India Fashion Week

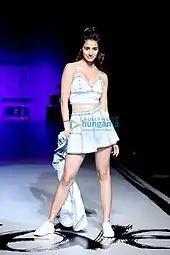
Beautiful

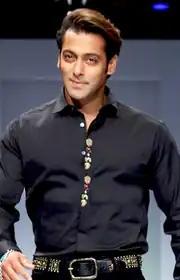
Salman Khan walking the ramp, India Fashion Week

India Fashion Week is a bi-annual fashion week organized and promoted by the Fashion Design Council of India. Wills Lifestyle sponsored it from 2006–2014 before Amazon became the sponsor. The first event in 2000 featured the work of 33 designers. There were also over thirty presenters at the Spring Fashion Week in March 2013. In 2010, fire permits were not secured in time for the first-day events which caused an extra day to be added to accommodate the presentations that had been canceled on the first day.